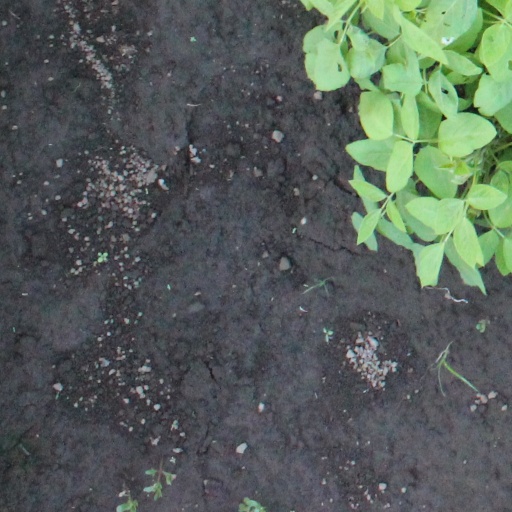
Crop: soybean